Gavin Bellis

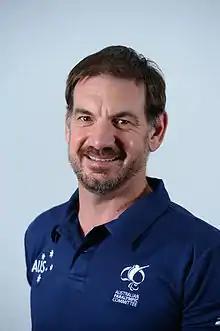
2016 Australian Paralympic team portrait

Gavin Bellis (born 11 November 1973) is an Australian Paralympic rower. He represented Australia at the 2012 Summer Paralympics in rowing and with Kathryn Ross won gold medals at the 2013, 2014 and 2015 World Rowing Championships. He partnered Ross at the 2016 Rio Paralympics.